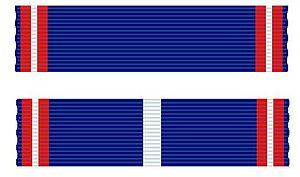
La liste d'ordres civils et militaires récapitule les différents ordres en fonction des pays.
L’ordre royal de Victoria est un ordre honorifique du Royaume-Uni et du Commonwealth établi en 1896 par la reine Victoria.